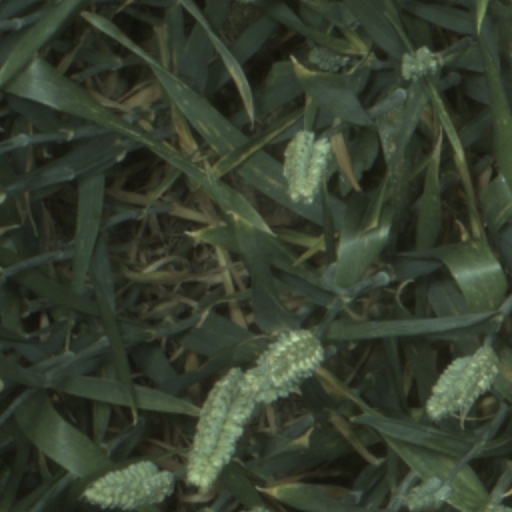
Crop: wheat